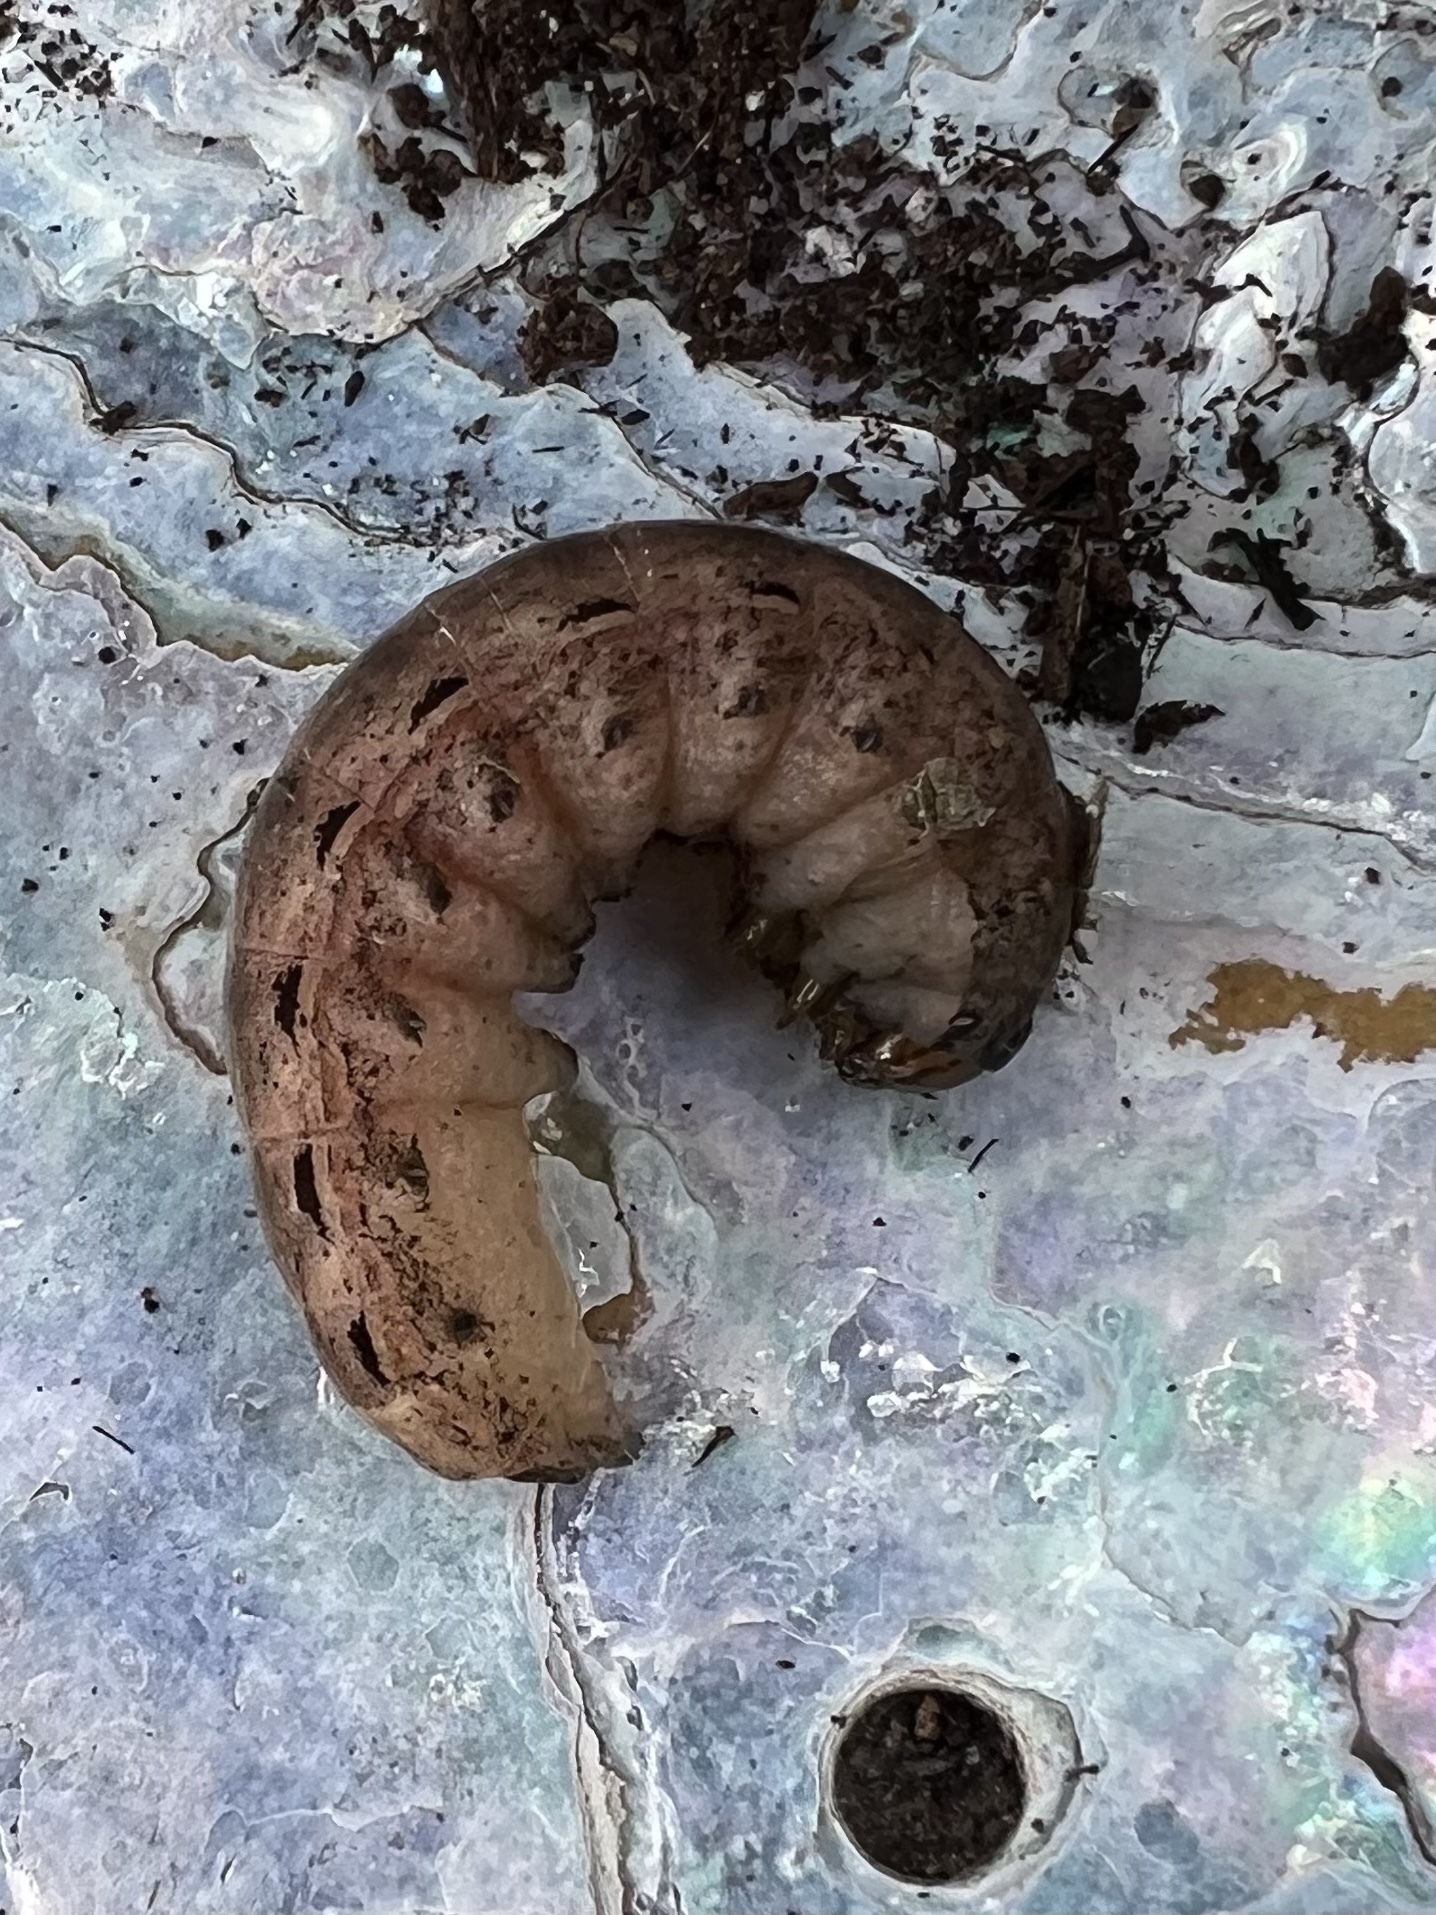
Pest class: cutworms